Monarchy of Canada

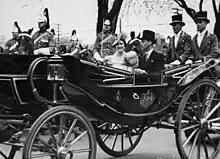
King George VI and Queen Elizabeth attending the King's Plate in Toronto during their 1939 royal tour

The Canadian royal family is the group of people who are comparatively closely related to the country's monarch and, as such, belong to the House of Windsor and owe their allegiance specifically to the reigning king or queen of Canada. There is no legal definition of who is or is not a member of the royal family; though, the Government of Canada's website lists "working members of the royal family".